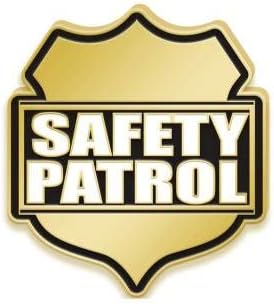
Safety Patrol Lapel Pins - Safety Enamel Scholastic Pin Awards
Category: AMAZON FASHION
Crown's Color Enamel Pin Is Exquisitely Detailed And Designed.
Features: Total Size Of Safety Lapel Pin: 1.25"W x 1.25"H | Each Recognition Pin Comes Packaged With A Butterfly Clasp Backing | These Award Pins Are Perfect For Safety Patrol Pins, Safety Awareness Pins, School Safety Lapel Pins And More. | High Quality Design